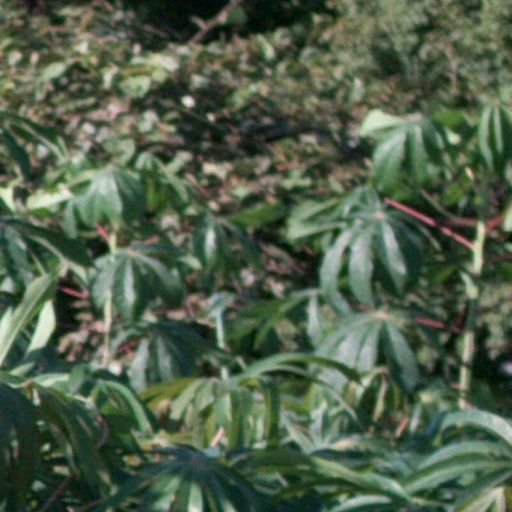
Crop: cassava